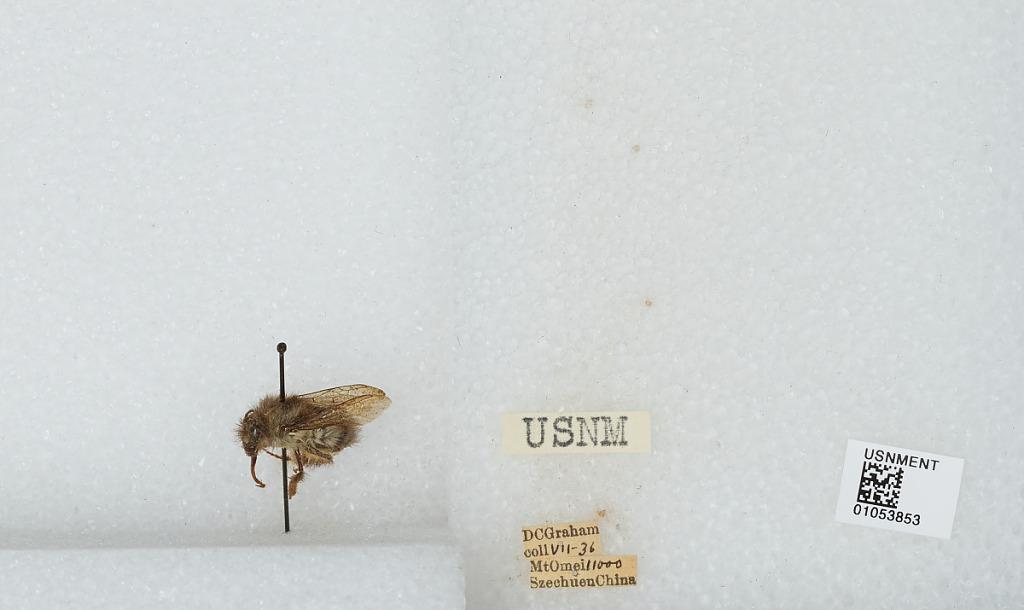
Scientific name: Bombus sp.
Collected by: D. Graham
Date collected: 1936-7-
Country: China
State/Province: Sichuan
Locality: Mount Emei